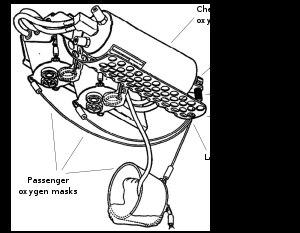
Le 11 mai 1996, le Douglas DC-9 effectuant le vol ValuJet 592 entre l'aéroport international de Miami en Floride et l'aéroport international d'Atlanta en Géorgie s'écrase dans les Everglades environ 10 minutes après avoir décollé de Miami, tuant les 110 personnes à bord.